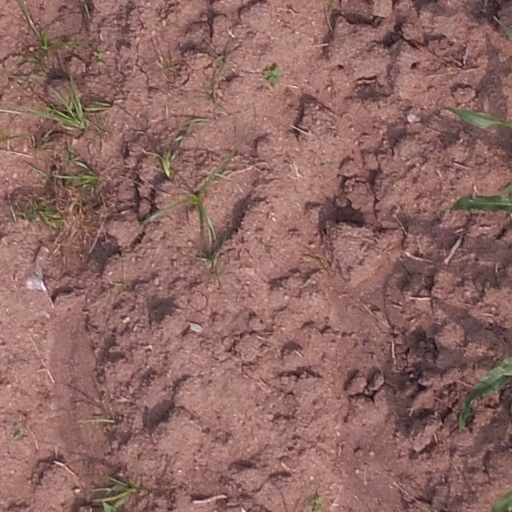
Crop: maize; corn